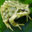
Label: frog